Peter Horbury

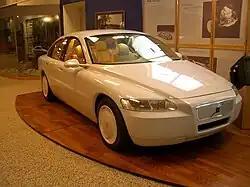
Volvo ECC

Horbury is widely known for leading the revival of the Volvo brand during his eleven years from 1991 as Design Director. Arriving after the 1992 Volvo 850 had been styled, Horbury made an impact with the 1992 Volvo ECC Concept that would influence Volvo design for years to come. He was instrumental in moving the company beyond their traditional boxy look with a new design language for the brand. This new look was characterised by distinctive shoulder lines that ran the length of the car, more curved surfaces, rounded noses, and softer, less utilitarian interiors. He contributed to many designs including the Mitsubishi Carisma related 1995 S40 and V40, the sporty 1997 Volvo C70, which was engineered in collaboration with TWR, closely followed by the 1998 S80. He also contributed to the remaining line up with the 2000 V70 station wagon, the 2001 S60, the 2003 XC90 SUV, and the 2004 S40 and V50. He also oversaw the 1998 facelift of the Volvo 850 series which transformed them into the Volvo S70 and V70 series. During this stint he also worked on the 2006 C70, 2006 V70, 2006 S80, with the last Horbury Volvo of this era being the 2006 C30. Ex-Mercedes-Benz designer Steve Mattin assumed the responsibility of Design Director of Volvo in 2005.